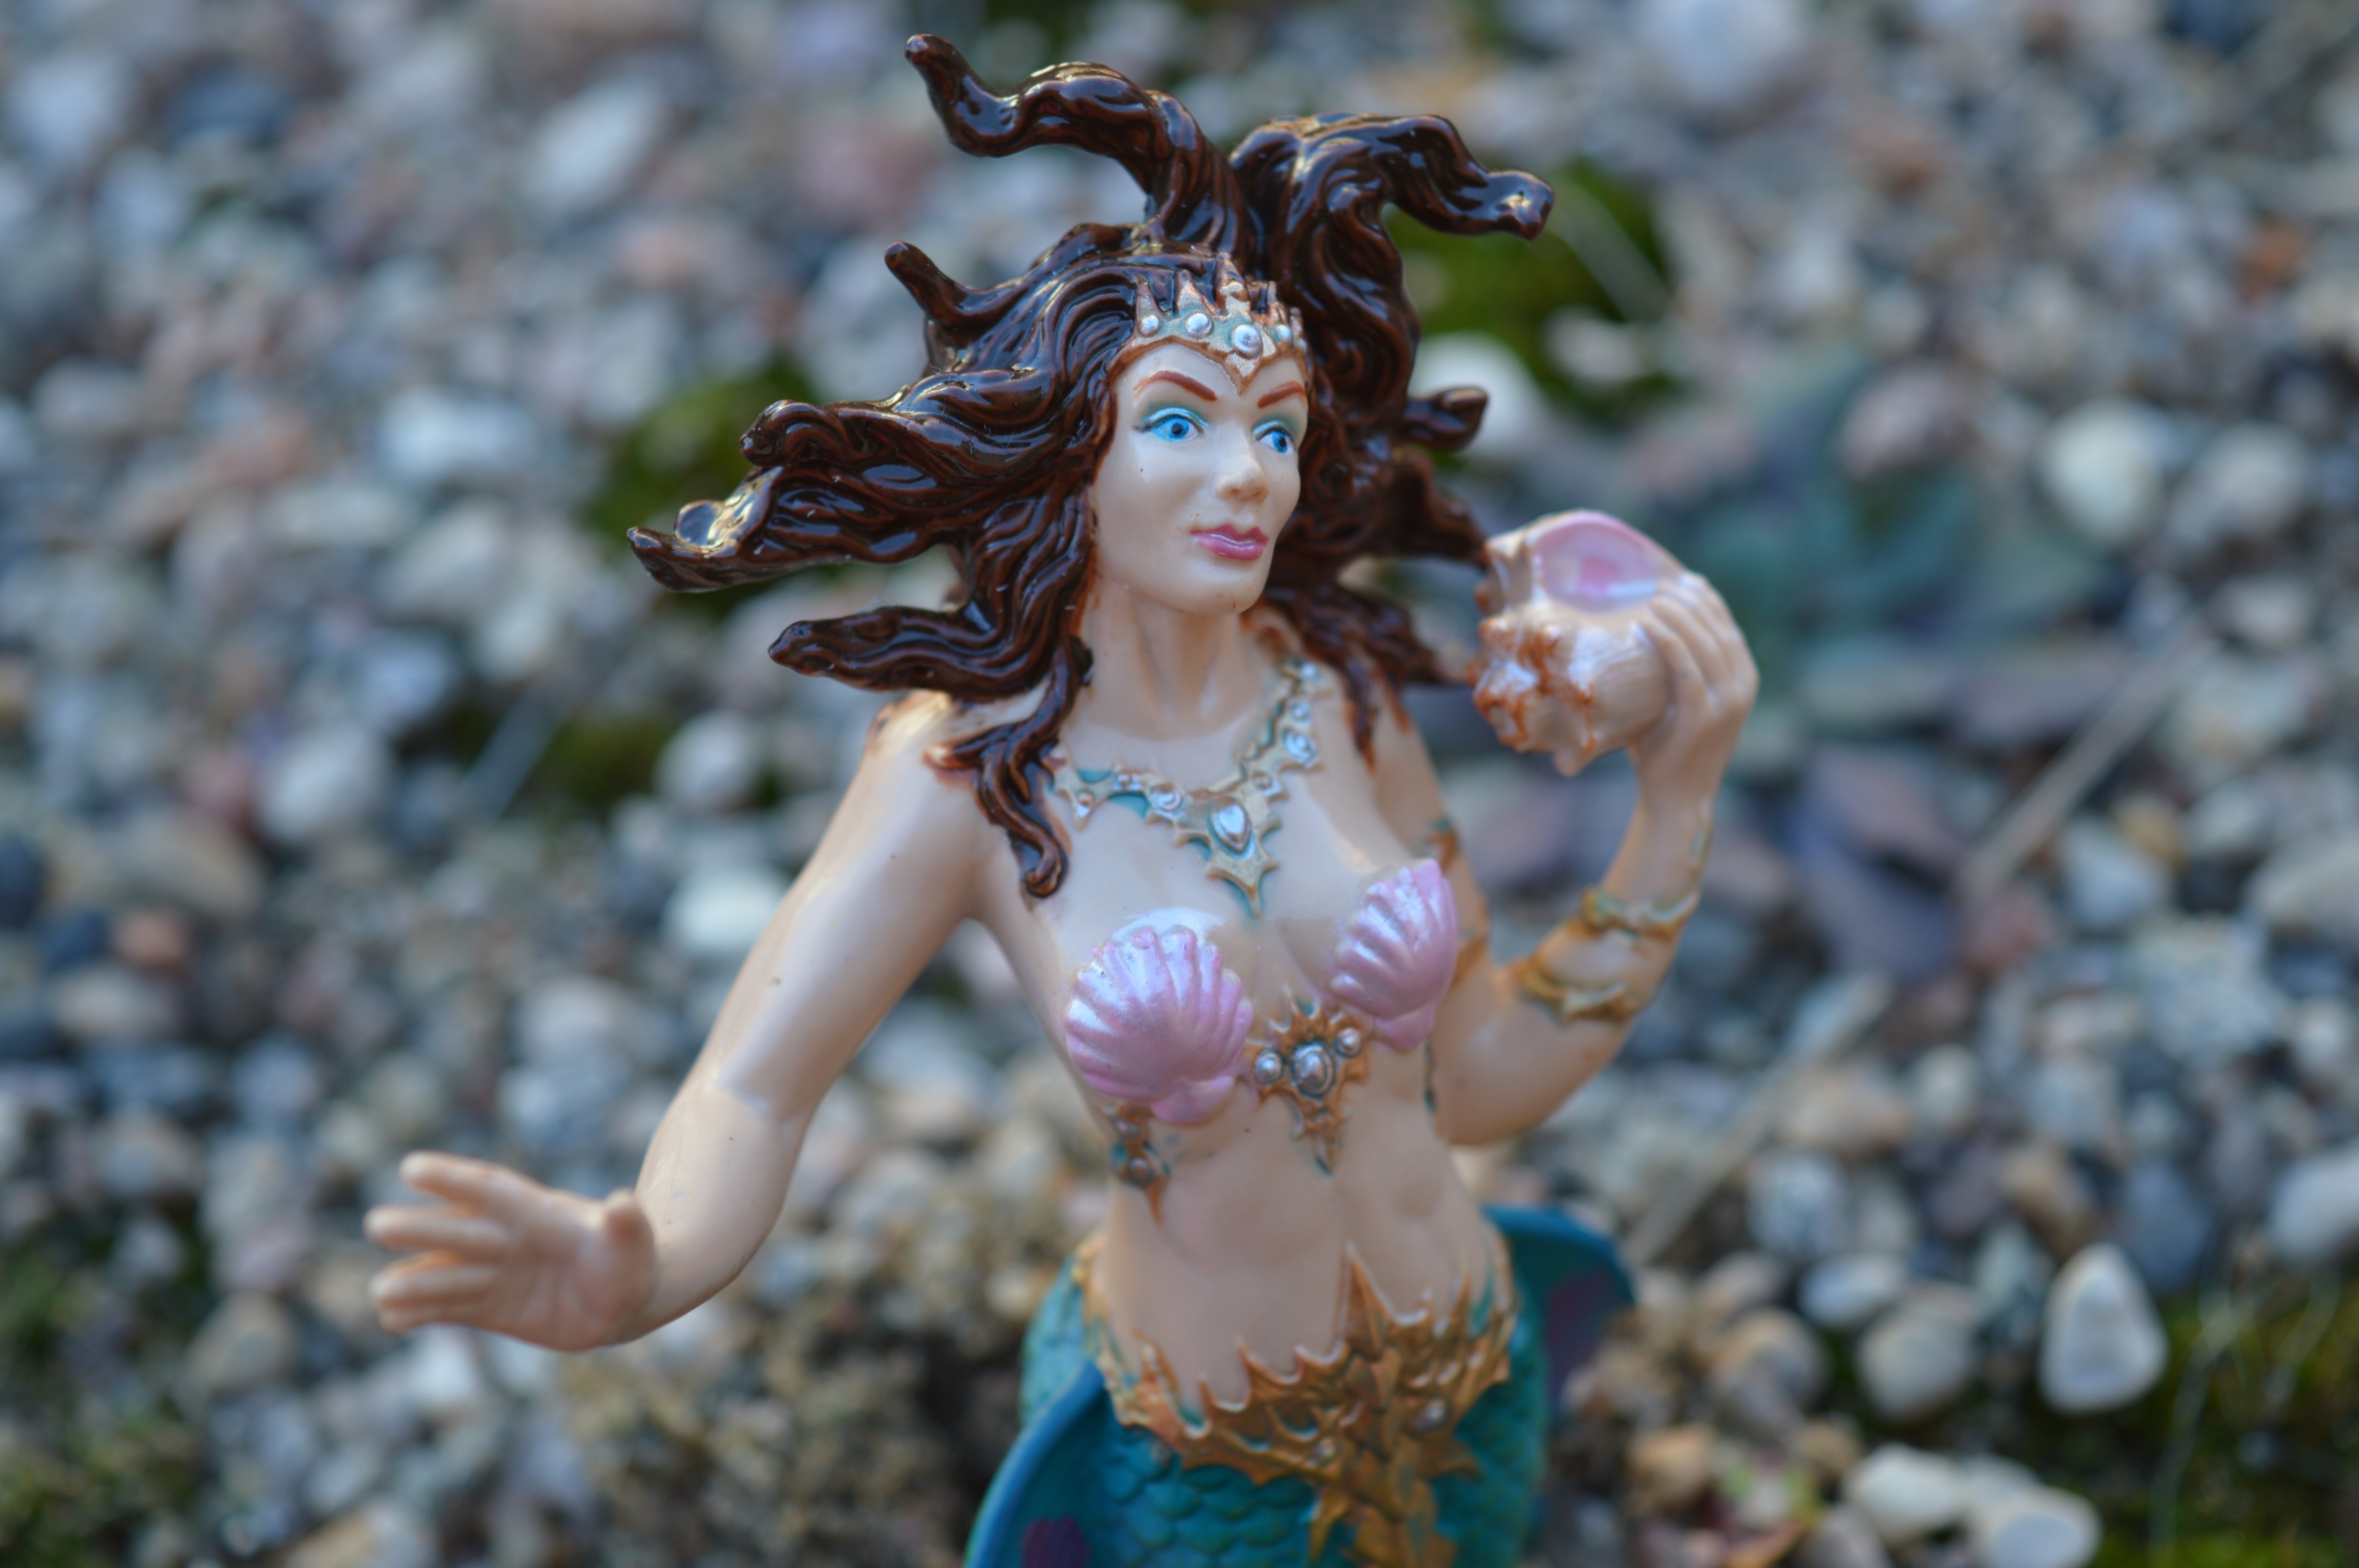
girl, woman, hair, female, carnival, fish, bikini, rocks, stones, festival, tail, fantasy, action figure, costume, magical, fairy, mermaid, mythology